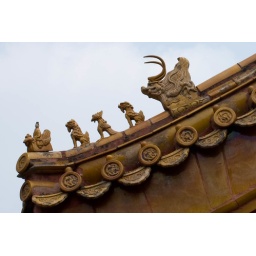
roof animals and person in a chair